Luce County Sheriff's House and Jail

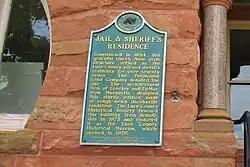
Close up of the state historic marker

The Luce County Jail and Sheriff's House is a three-story structure built with three wings in an irregular plan. Two side wings adjoin the main front section, with a third two-story wing, housing the jail, attached at the rear. The structure sits on a split fieldstone foundation. The first story is faced with Jacobsville sandstone, the second is faced with red, sand-molded brick, while the upper story is covered with fishscale shingles. The roofing was originally wood shakes but is now asphalt shingling. A metal-roofed cupola is on one corner of the building. Romanesque detailing on the building include the cut stone, arches over the windows and doors, and the polished granite columns supporting the front porch overhang.